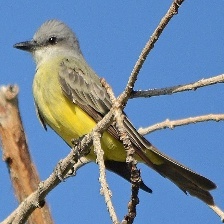
Species: TROPICAL KINGBIRD
Scientific name: TYRANNUS MELANCHOLICUS